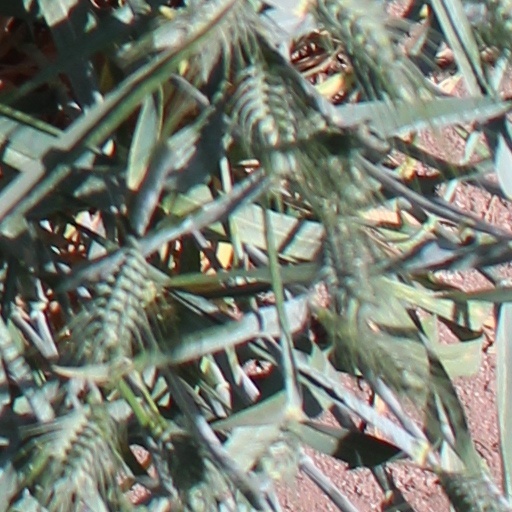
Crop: wheat